Burneside railway station

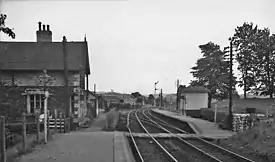
A view to the south-east towards Oxenholme, in 1966

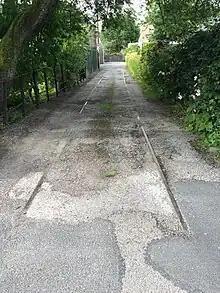
Track from the former railway goods yard, now in the driveway of houses built on the site

The station opened on 20 April 1847 as part of the Kendal and Windermere Railway. From 1880 to 1972, the station had a connection to the Burneside Paper Mills Tramway.